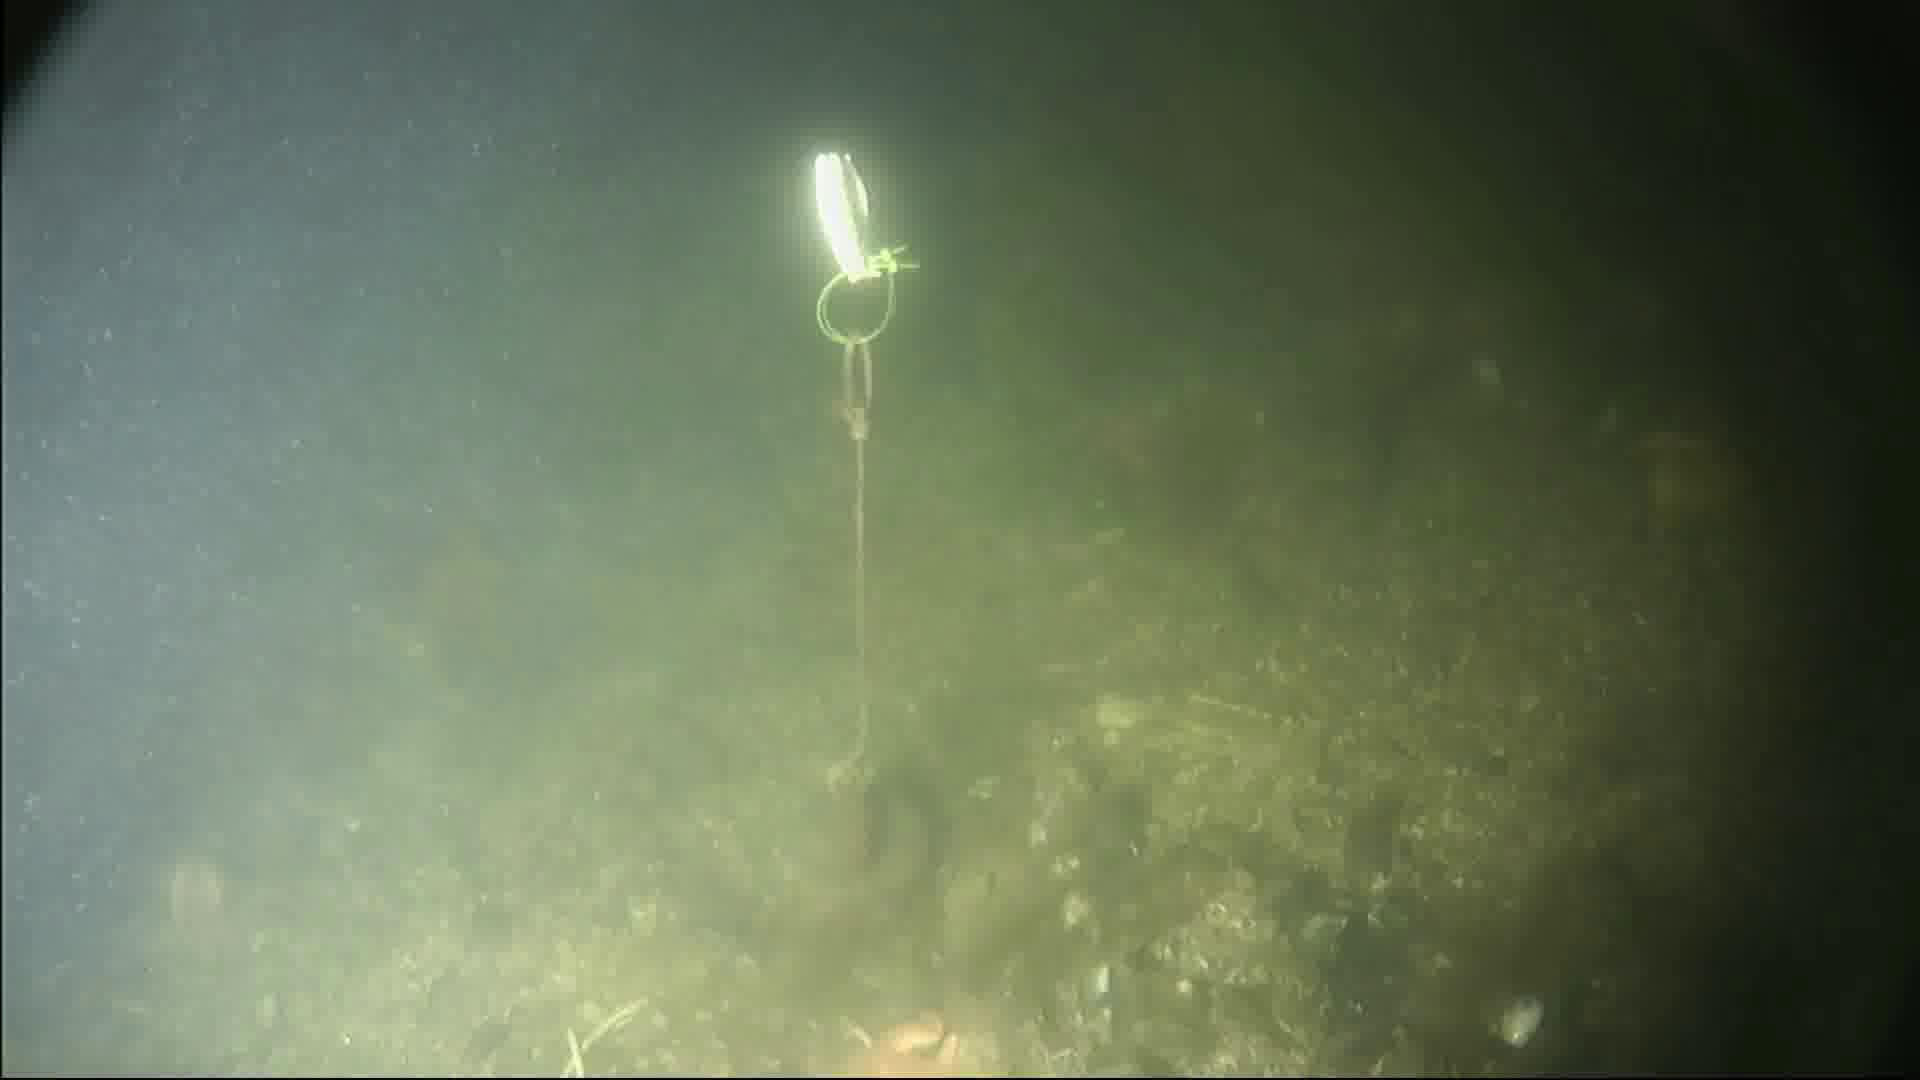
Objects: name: crab
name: starfish